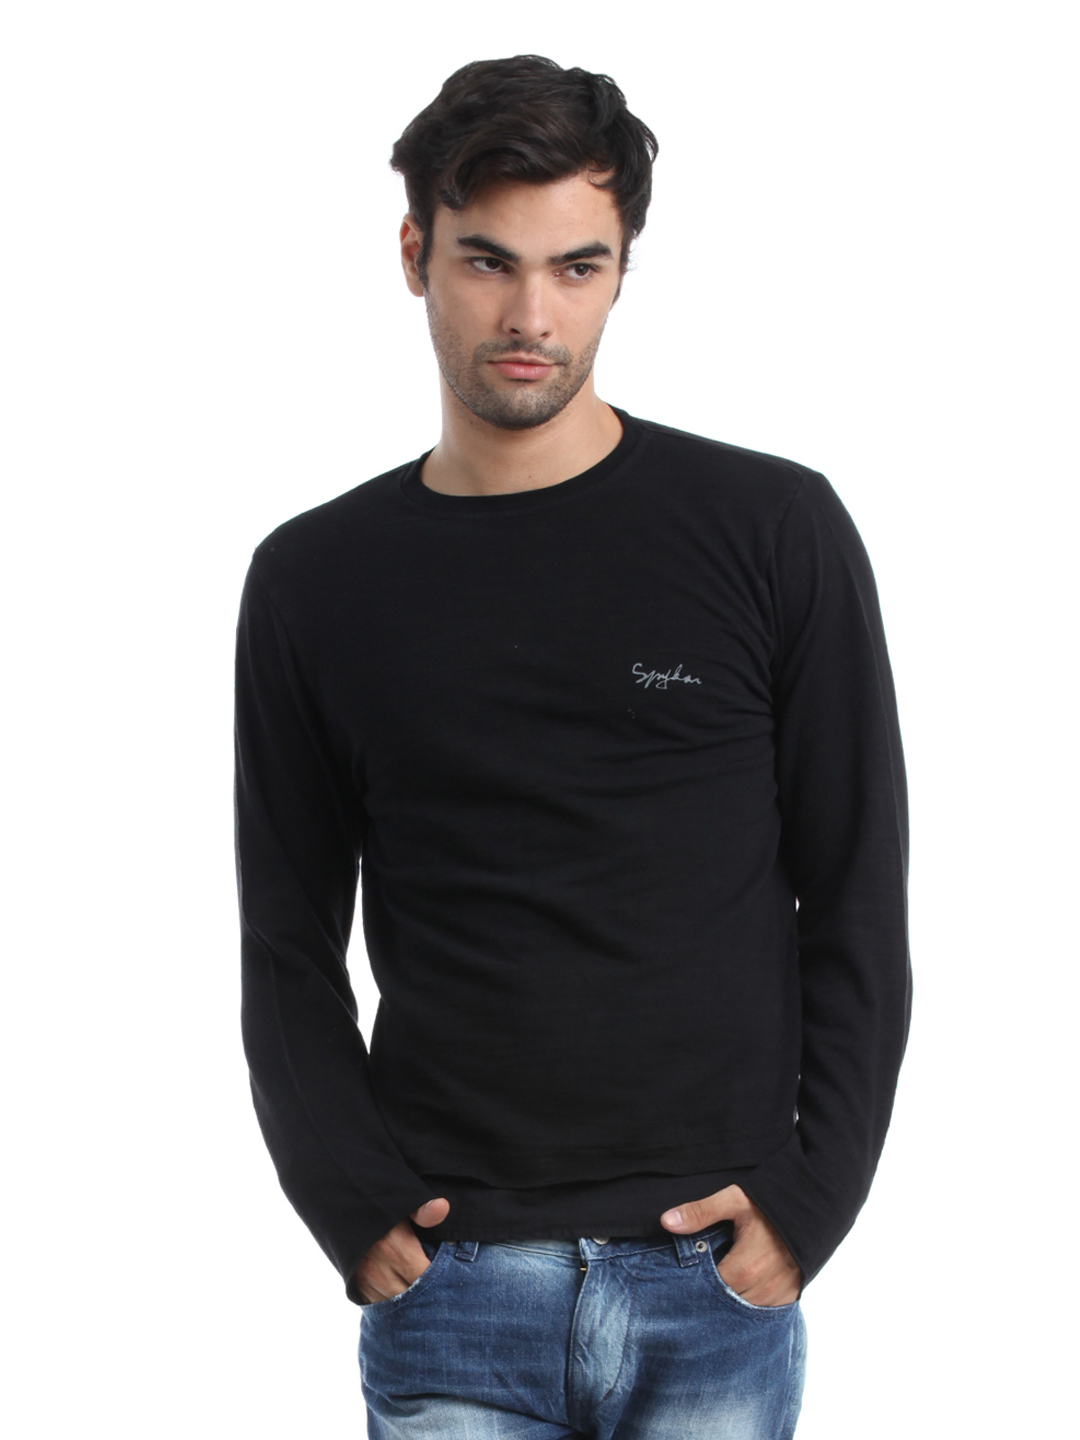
Spykar Men Black T-shirt
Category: Apparel / Topwear / Tshirts
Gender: Men
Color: Black
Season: Summer 2012
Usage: Casual